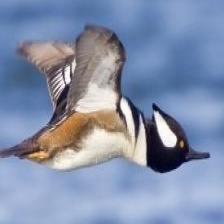
Species: HOODED MERGANSER
Scientific name: LOPHODYTES CUCULLATUS